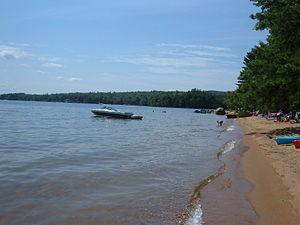
Le lac Sebago est un lac situé dans le comté de Cumberland. Sa superficie est de 117 km², ce qui en fait la deuxième plus vaste étendue d'eau douce dans le Maine après le lac de Moosehead, et c'est également le lac le plus profond de l'État avec une profondeur maximale de 96 mètres.
Le parc d'État Sebago Lake est un parc d'État du Maine. Il est situé au nord du lac Sebago, sur le territoire des villes de Naples et de Casco dans le comté de Cumberland. Il a été créé en 1938 et il est l'un des cinq premiers parcs d'État du Maine. Le parc de 570 ha est ouvert toute l'année.